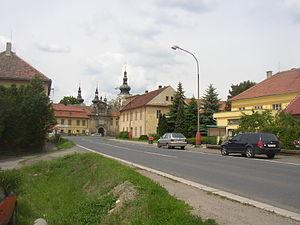
Doksany est une commune du district de Litoměřice, dans la région d'Ústí nad Labem, en Tchéquie. Sa population s'élevait à 395 habitants en 2018.